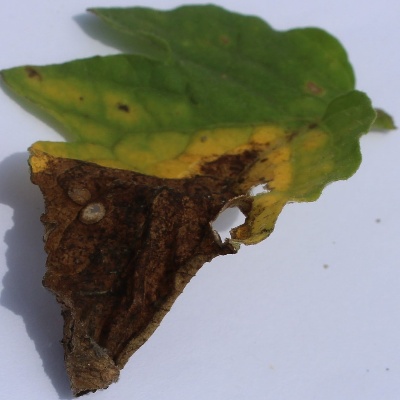
Crop: Tomato
Condition: verticulium wilt